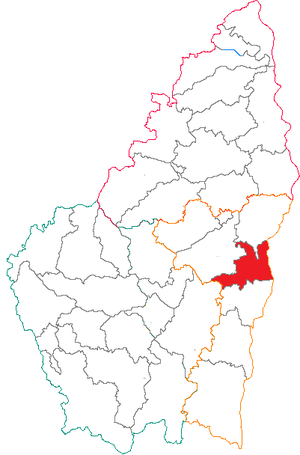
Situation du canton dans le département de l'Ardèche (France)
Le canton de Chomérac est une ancienne division administrative française située dans le département de l'Ardèche et la région Rhône-Alpes.